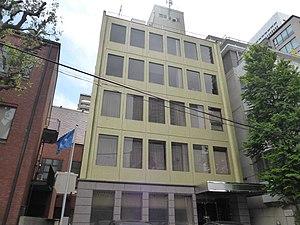
Ceci est une liste des représentations diplomatiques des États fédérés de Micronésie.